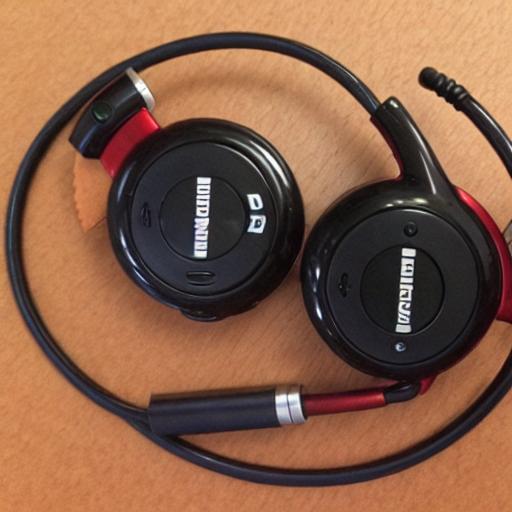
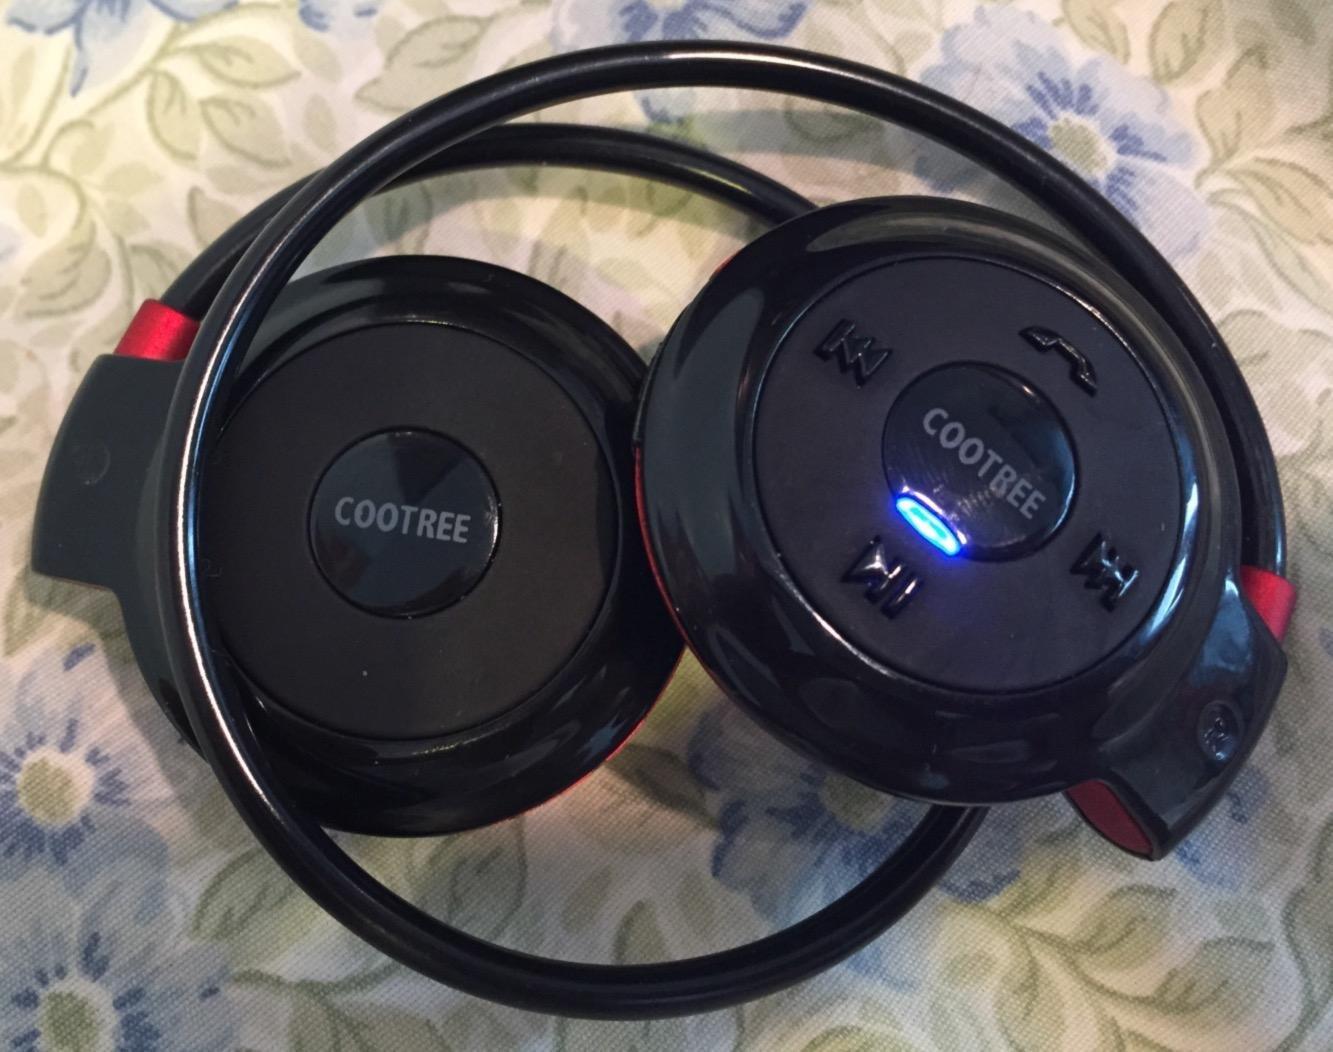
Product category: headphones
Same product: no